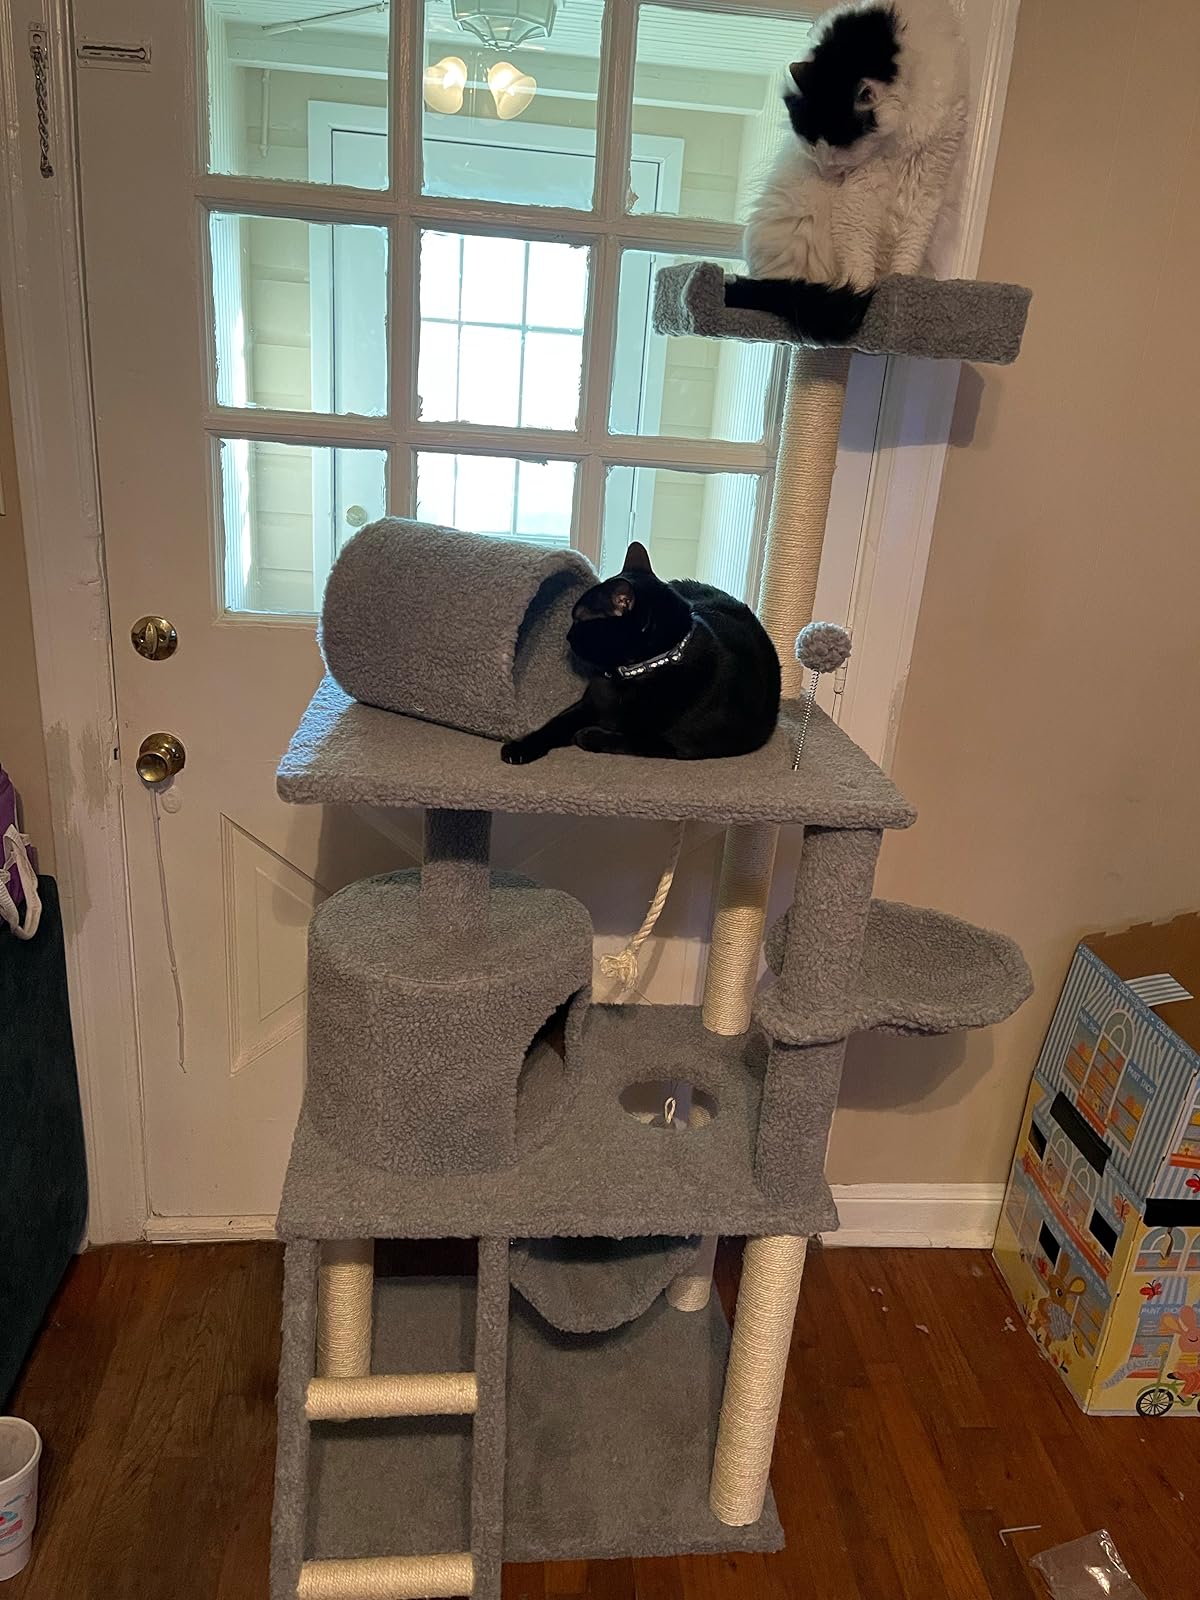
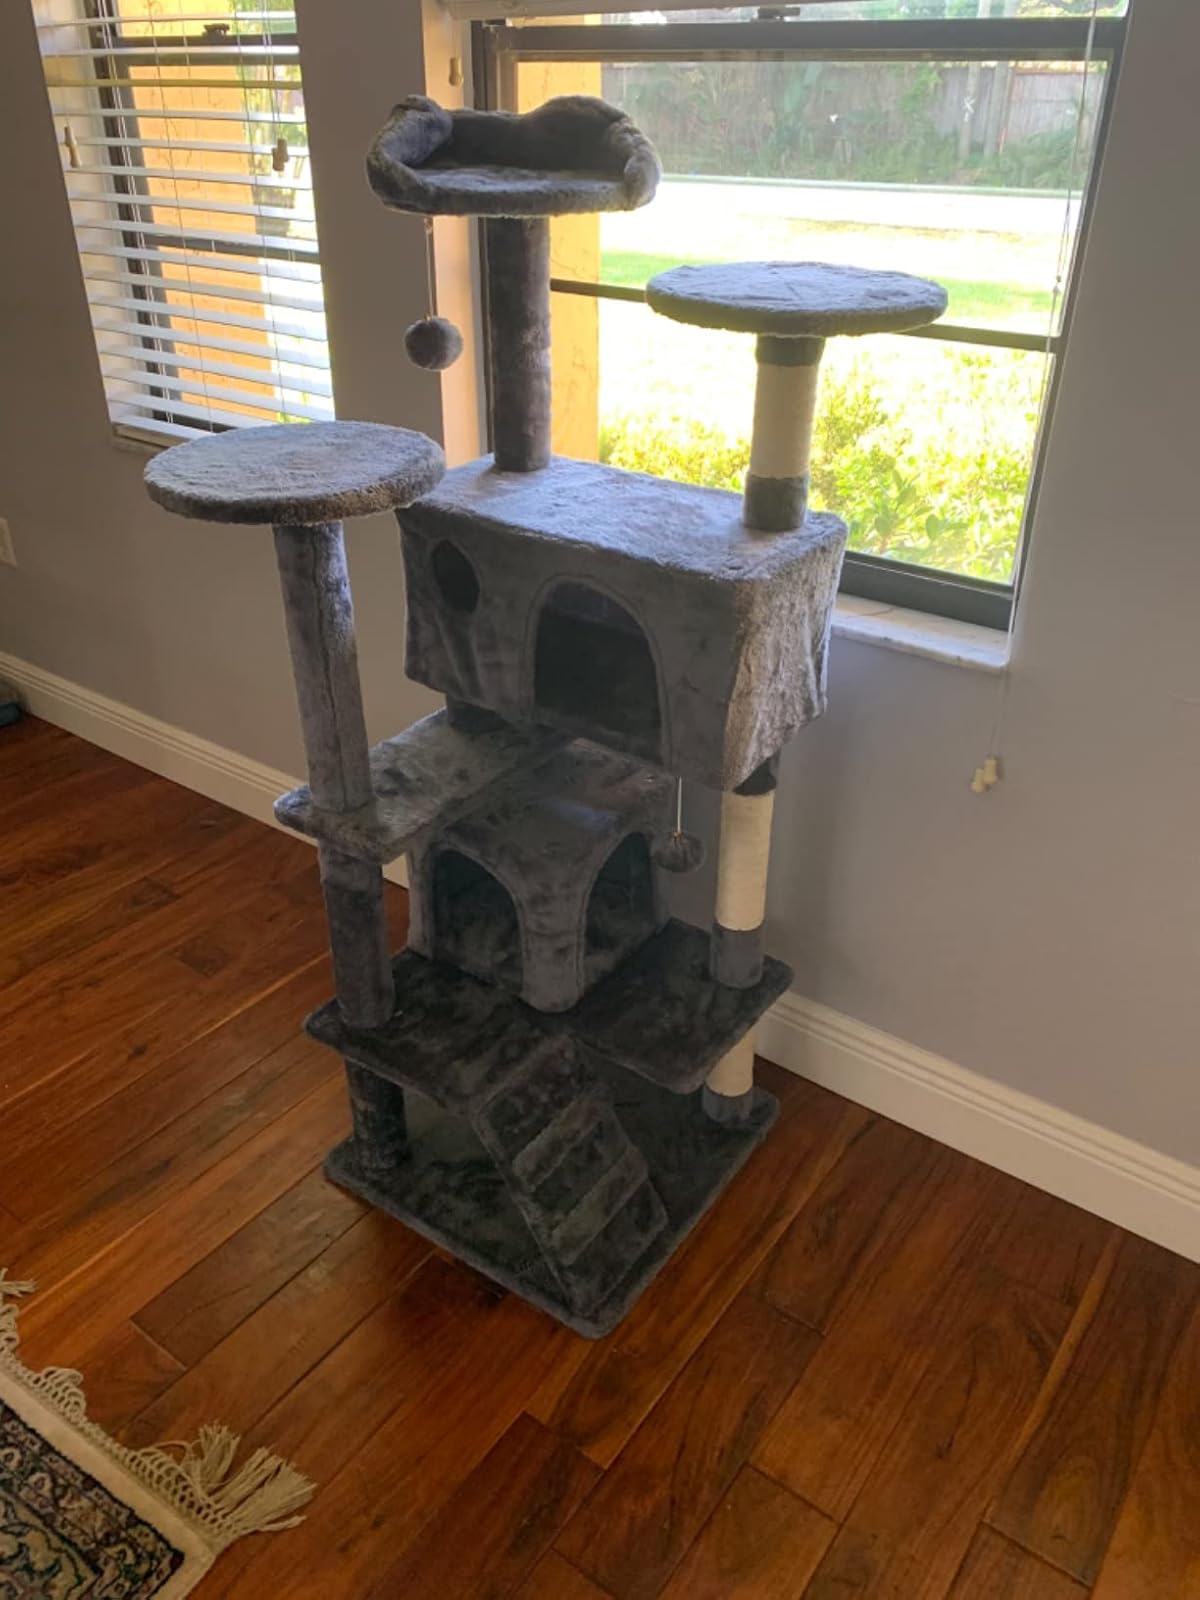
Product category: items_cat tree
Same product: no